Chevrolet Corvette C5-R

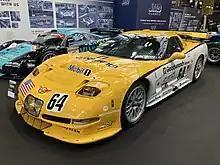
1999 Corvette Racing Pratt Miller C5-R that ran at the 2000 24 Hours of Le Mans

With two cars completed, Corvette Racing entered the 1999 24 Hours of Daytona for the United States Road Racing Championship. The Corvette C5-R of Canadian Ron Fellows and Americans Chris Kneifel and John Paul Jr. managed to finish the endurance event in 18th overall, 34 laps behind the class-winning Porsche. After failures at the 12 Hours of Sebring, Riley & Scott ran a few more rounds of the American Le Mans Series to finish off the year. A lone C5-R finished second in class behind a factory Dodge Viper at Sears Point, and again at Laguna Seca.